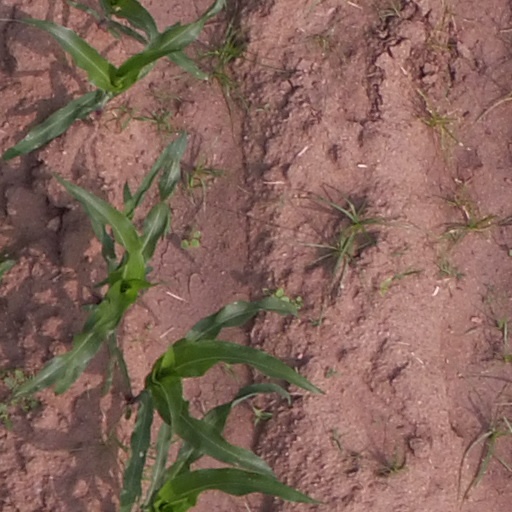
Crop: maize; corn